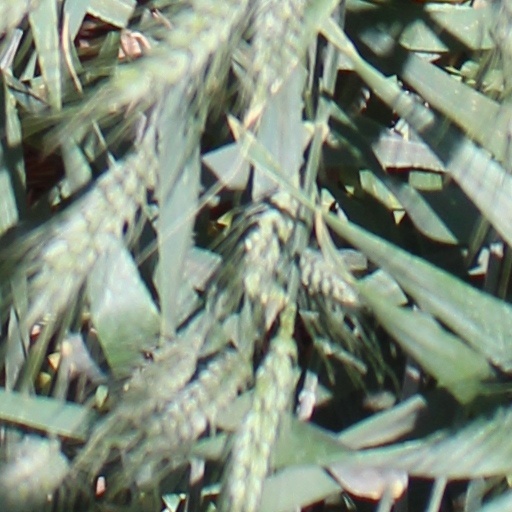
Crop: wheat